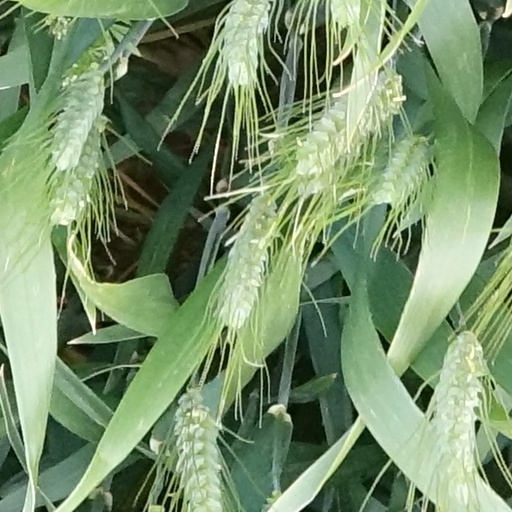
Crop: wheat